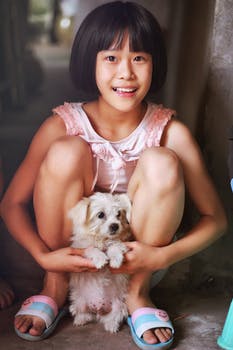
Label: No Watermark